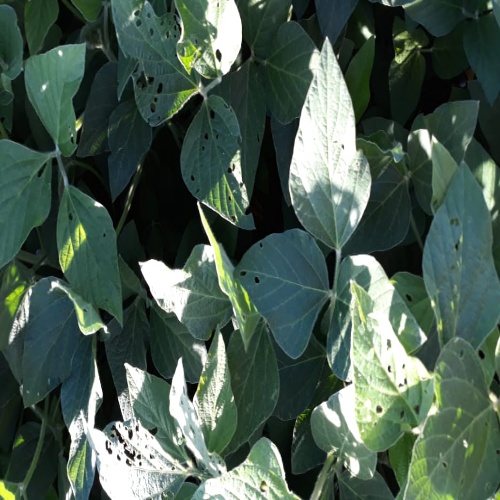
Label: Caterpillar